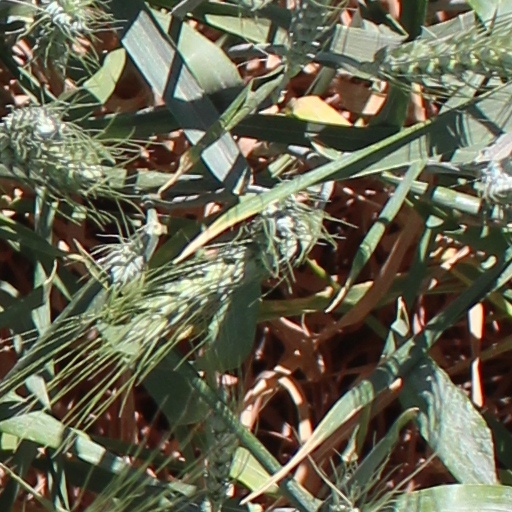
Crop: wheat